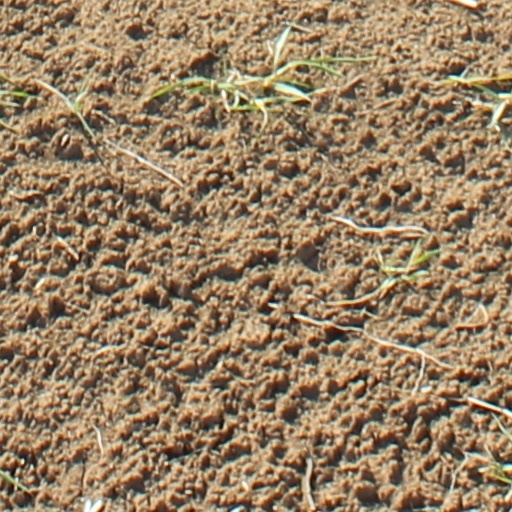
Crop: wheat